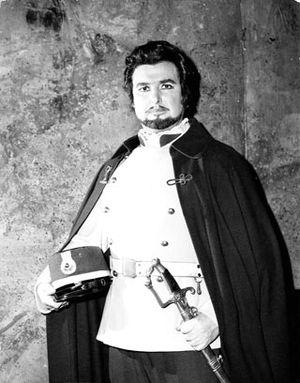
Don Jose
16 janvier : la Symphonie nᵒ 11 en si bémol majeur opus 34 de Nikolaï Miaskovski, créée à Moscou.
Gilbert Py est un ténor français, né à Sète en 1933. La puissance de sa voix le classe parmi les ténors héroïques, le plus ample et le plus puissant des ténors, appelé aussi ténor robusto et dont l'équivalent allemand est le Heldentenor Wagnérien. Elle se caractérise par la plénitude, la rondeur et l'égalité du timbre, jusque dans l'aigu.